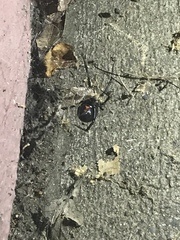
Species: Lactrodectus_hesperus